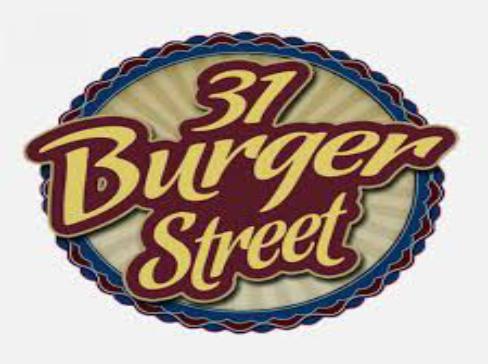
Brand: Burger Street
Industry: Food